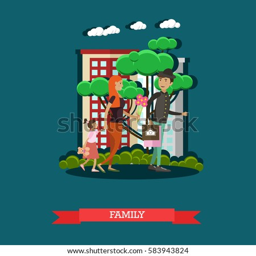
vector illustration of father , mother with their daughter walking in the park .